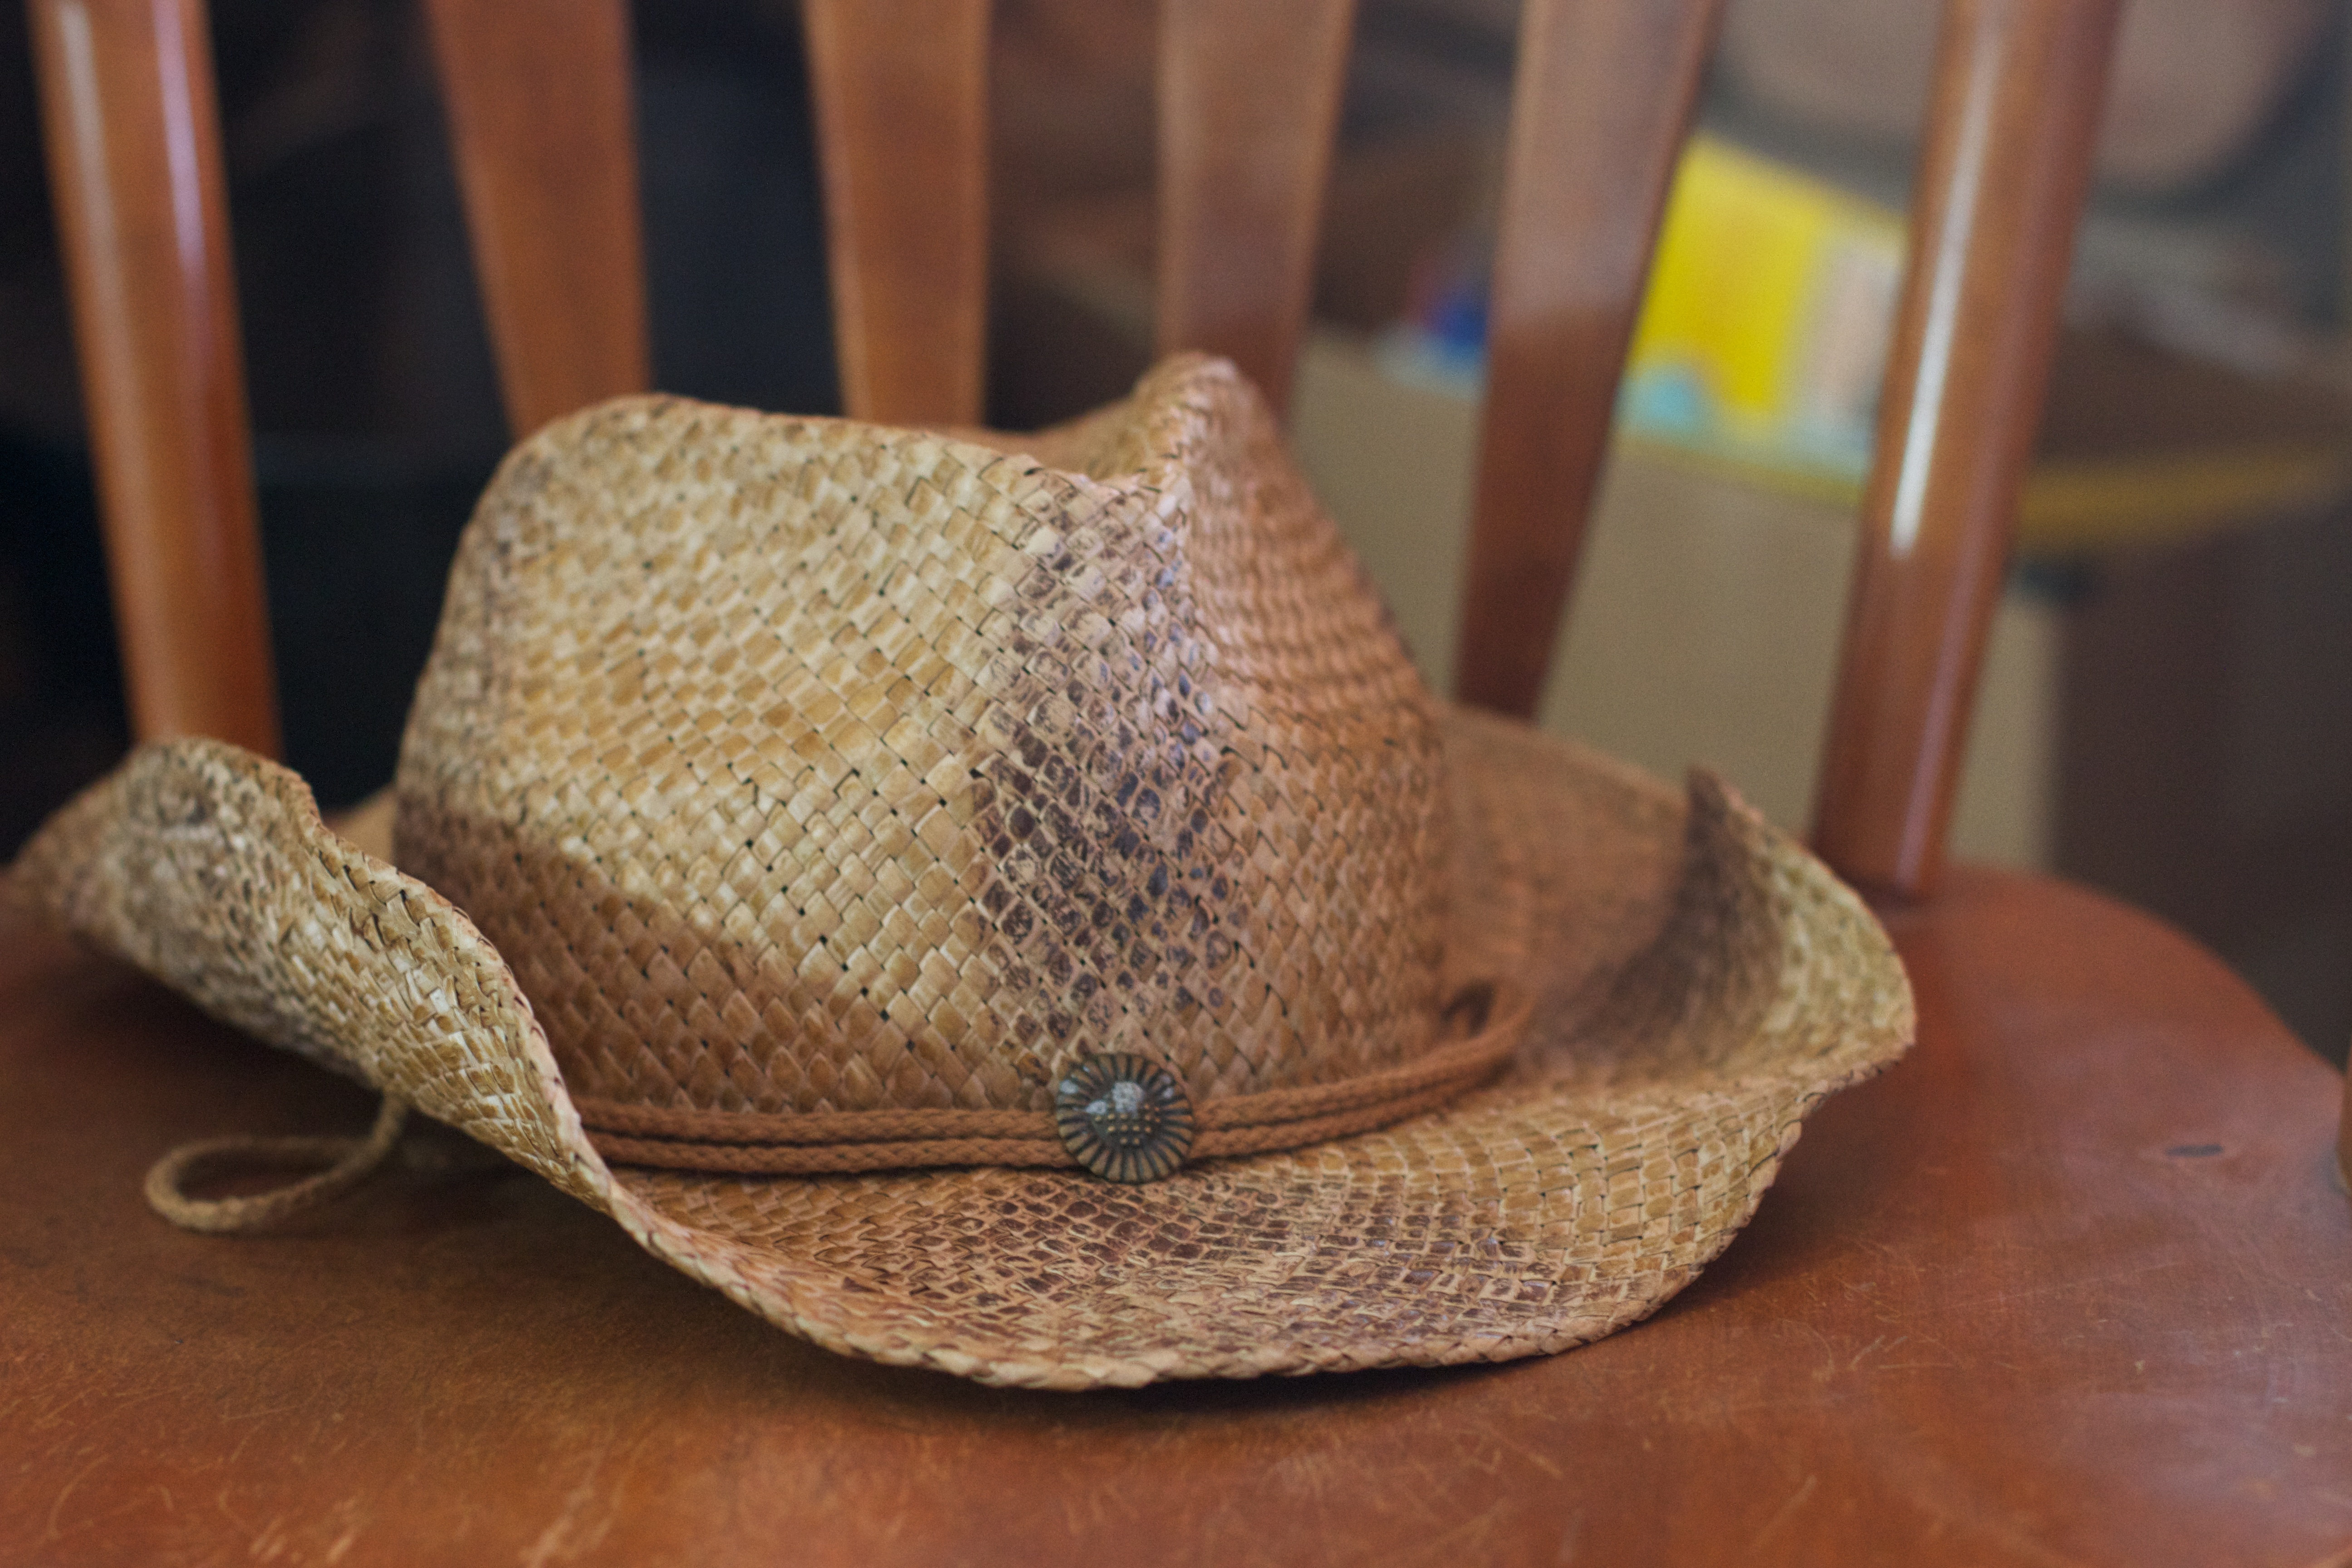
hat, clothing, agriculture, headgear, art, straw, 2012366, cowboy hat, fashion accessory